Jewish Museum of Hohenems

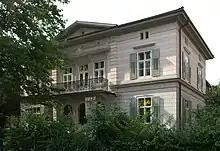
The Villa Heimann-Rosenthal

The Jewish Museum Hohenems was opened in April 1991 and is housed in the Villa Heimann-Rosenthal in the heart of the former Jewish quarter. The villa of the Rosenthal family dates back to 1864 and can – now that it hosts the JMH – be perceived as an exhibit itself.